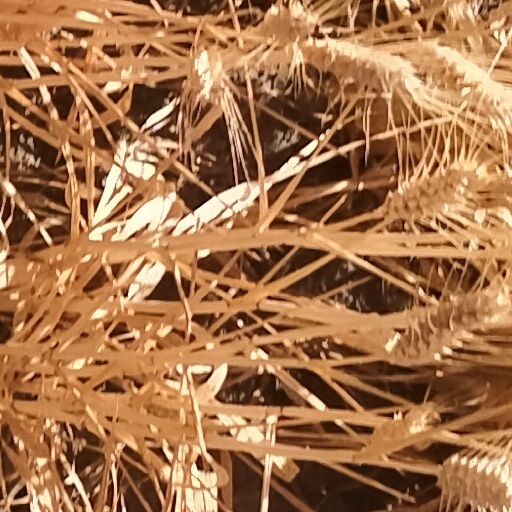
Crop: wheat